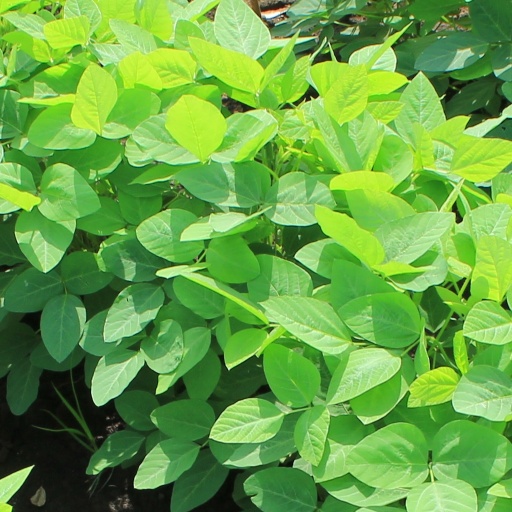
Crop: soybean